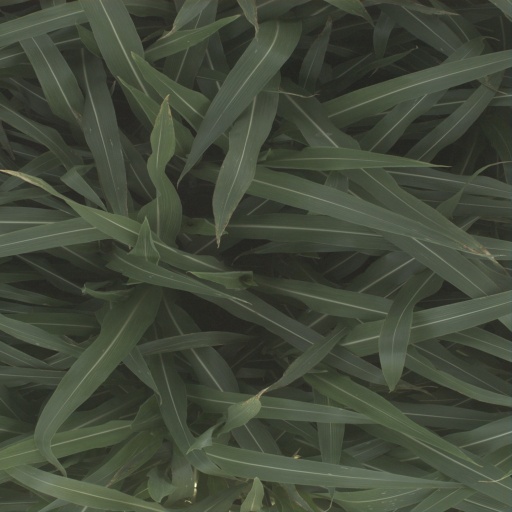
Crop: sorghum